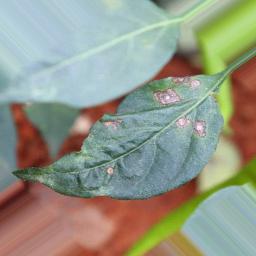
Label: cercospora